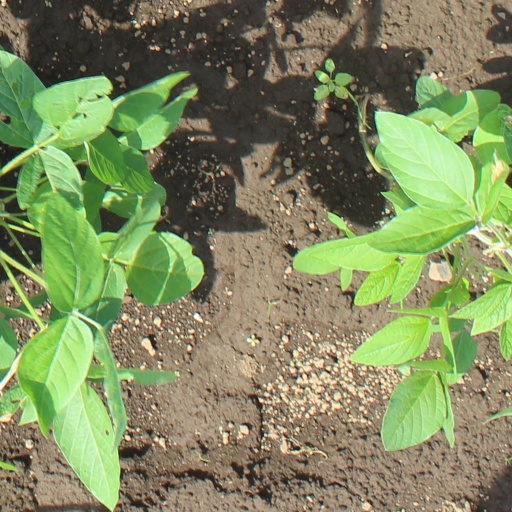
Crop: soybean